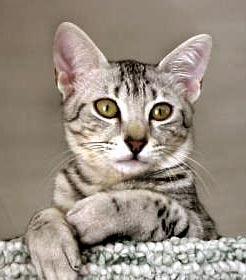
Egyptian Mau